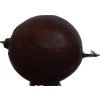
Label: gooseberry